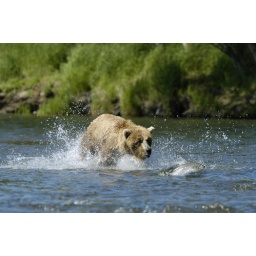
Brown bear chasing salmon in river